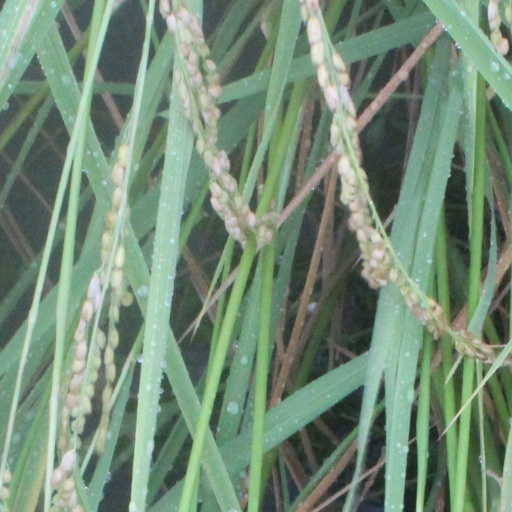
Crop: rice